DeepWorker 2000

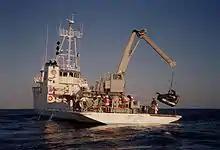
"MV Liberty Star" carrying the DeepWorker 2000 submersible

DeepWorker 2000 is a submarine vehicle developed by Nuytco Research, Ltd. It is capable of descending to a depth of 610 m (2001 ft) and remaining submerged for 12 hours. In 1999, it was deployed to the continental shelf and upper continental slope on a five-year mission in association with the National Geographic Society's Sustainable Seas Expeditions.